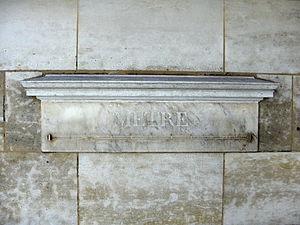
Mètre étalon par Chalgrin, XVIIIe siècle (36, rue de Vaugirard, 6e arrondissement de Paris, près du Palais du Luxembourg)
7 mai : traité de Saint-Pétersbourg. Accord Japon-Russie sur l'île Sakhaline russe et les Kouriles. Le Japon renonce à revendiquer le sud de Sakhaline en échange de la totalité des îles Kouriles.